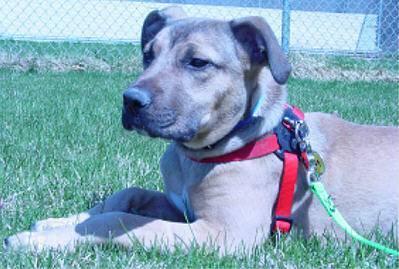
dog